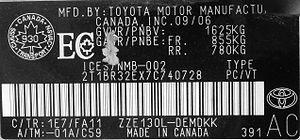
Plaque signalétique d'une Toyota Corolla 2007 construite au Canada
En France, le poids total autorisé en charge ou, au Canada, poids nominal brut du véhicule ou masse maximale autorisée est la masse maximale autorisée pour un véhicule routier, qui est la masse qu'un véhicule chargé ne doit pas dépasser au sens de la réglementation, tel que spécifié dans le code de la route. Elle comprend le poids du véhicule à vide, la charge maximale de marchandises ainsi que le poids maximal du chauffeur et de tous les passagers.
Au Canada, le poids nominal brut sur l'essieu est « la valeur spécifiée par le fabricant d'un véhicule comme poids sur un seul essieu du véhicule en charge, mesuré à la surface entre le pneu et le sol ».